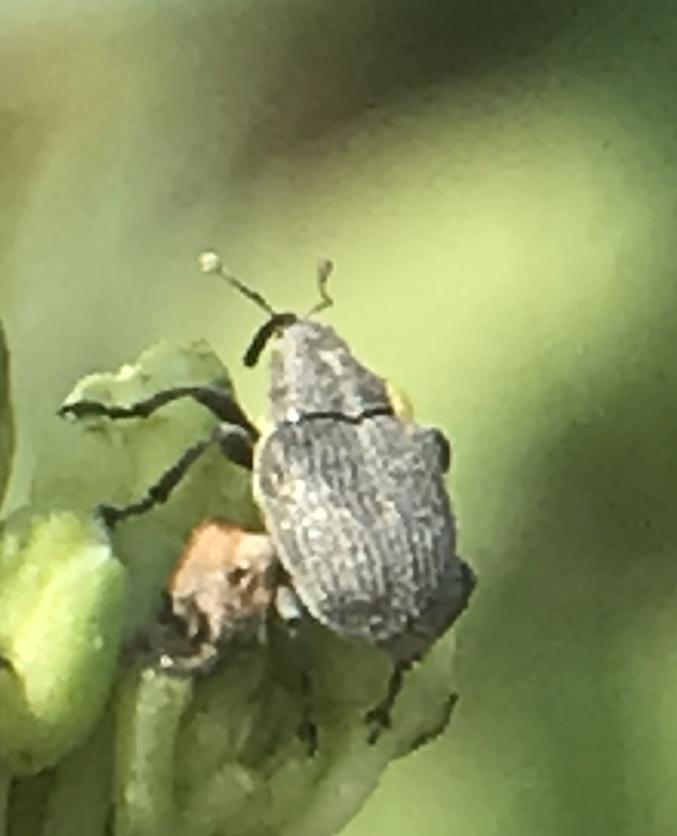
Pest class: Cabbage_seedpod_weevil